Clara Barton

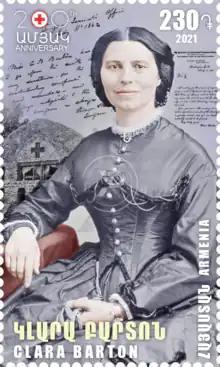
Barton on a 2021 stamp of Armenia

Domestically in 1884 she helped in the floods on the Ohio river, provided Texas with food and supplies during the famine of 1887, took workers to Illinois in 1888 after a tornado, and that same year took workers to Florida for the yellow fever epidemic. Within days after the Johnstown Flood in 1889, she led her delegation of 50 doctors and nurses in response, founding what would become Conemaugh Health System. In 1896, responding to the humanitarian crisis in the Ottoman Empire of the Hamidian massacres, Barton arrived in Constantinople February 15. Barton along with Minister Terrell spoke with Tewfik Pasha, the Turkish Minister of Foreign Affairs, to procure the right to enter the interior. Barton herself stayed in Constantinople to conduct the business of the expedition. Her General Field Agent, J. B. Hubbell, M.D.; two Special Field Agents, E. M. Wistar and C. K. Wood; and Ira Harris M. D., Physician in Charge of Medical Relief in Zeitoun and Marash, traveled to the Armenian provinces in the spring of 1896, providing relief and humanitarian aid to the Armenian population who were victims of the massacres done in 1894–1896 by Ottoman Empire. Barton also worked in hospitals in Cuba in 1898 at the age of 77. Barton's last field operation as President of the American Red Cross was helping victims of the Galveston hurricane in 1900. The operation established an orphanage for children.